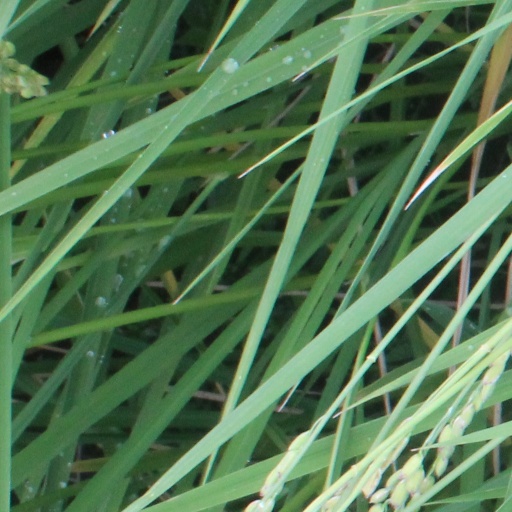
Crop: rice